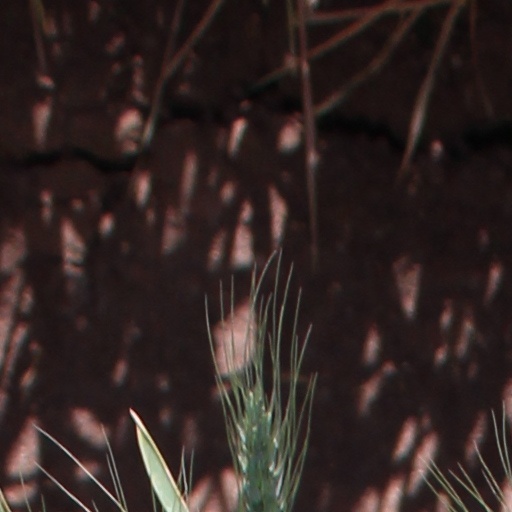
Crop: wheat